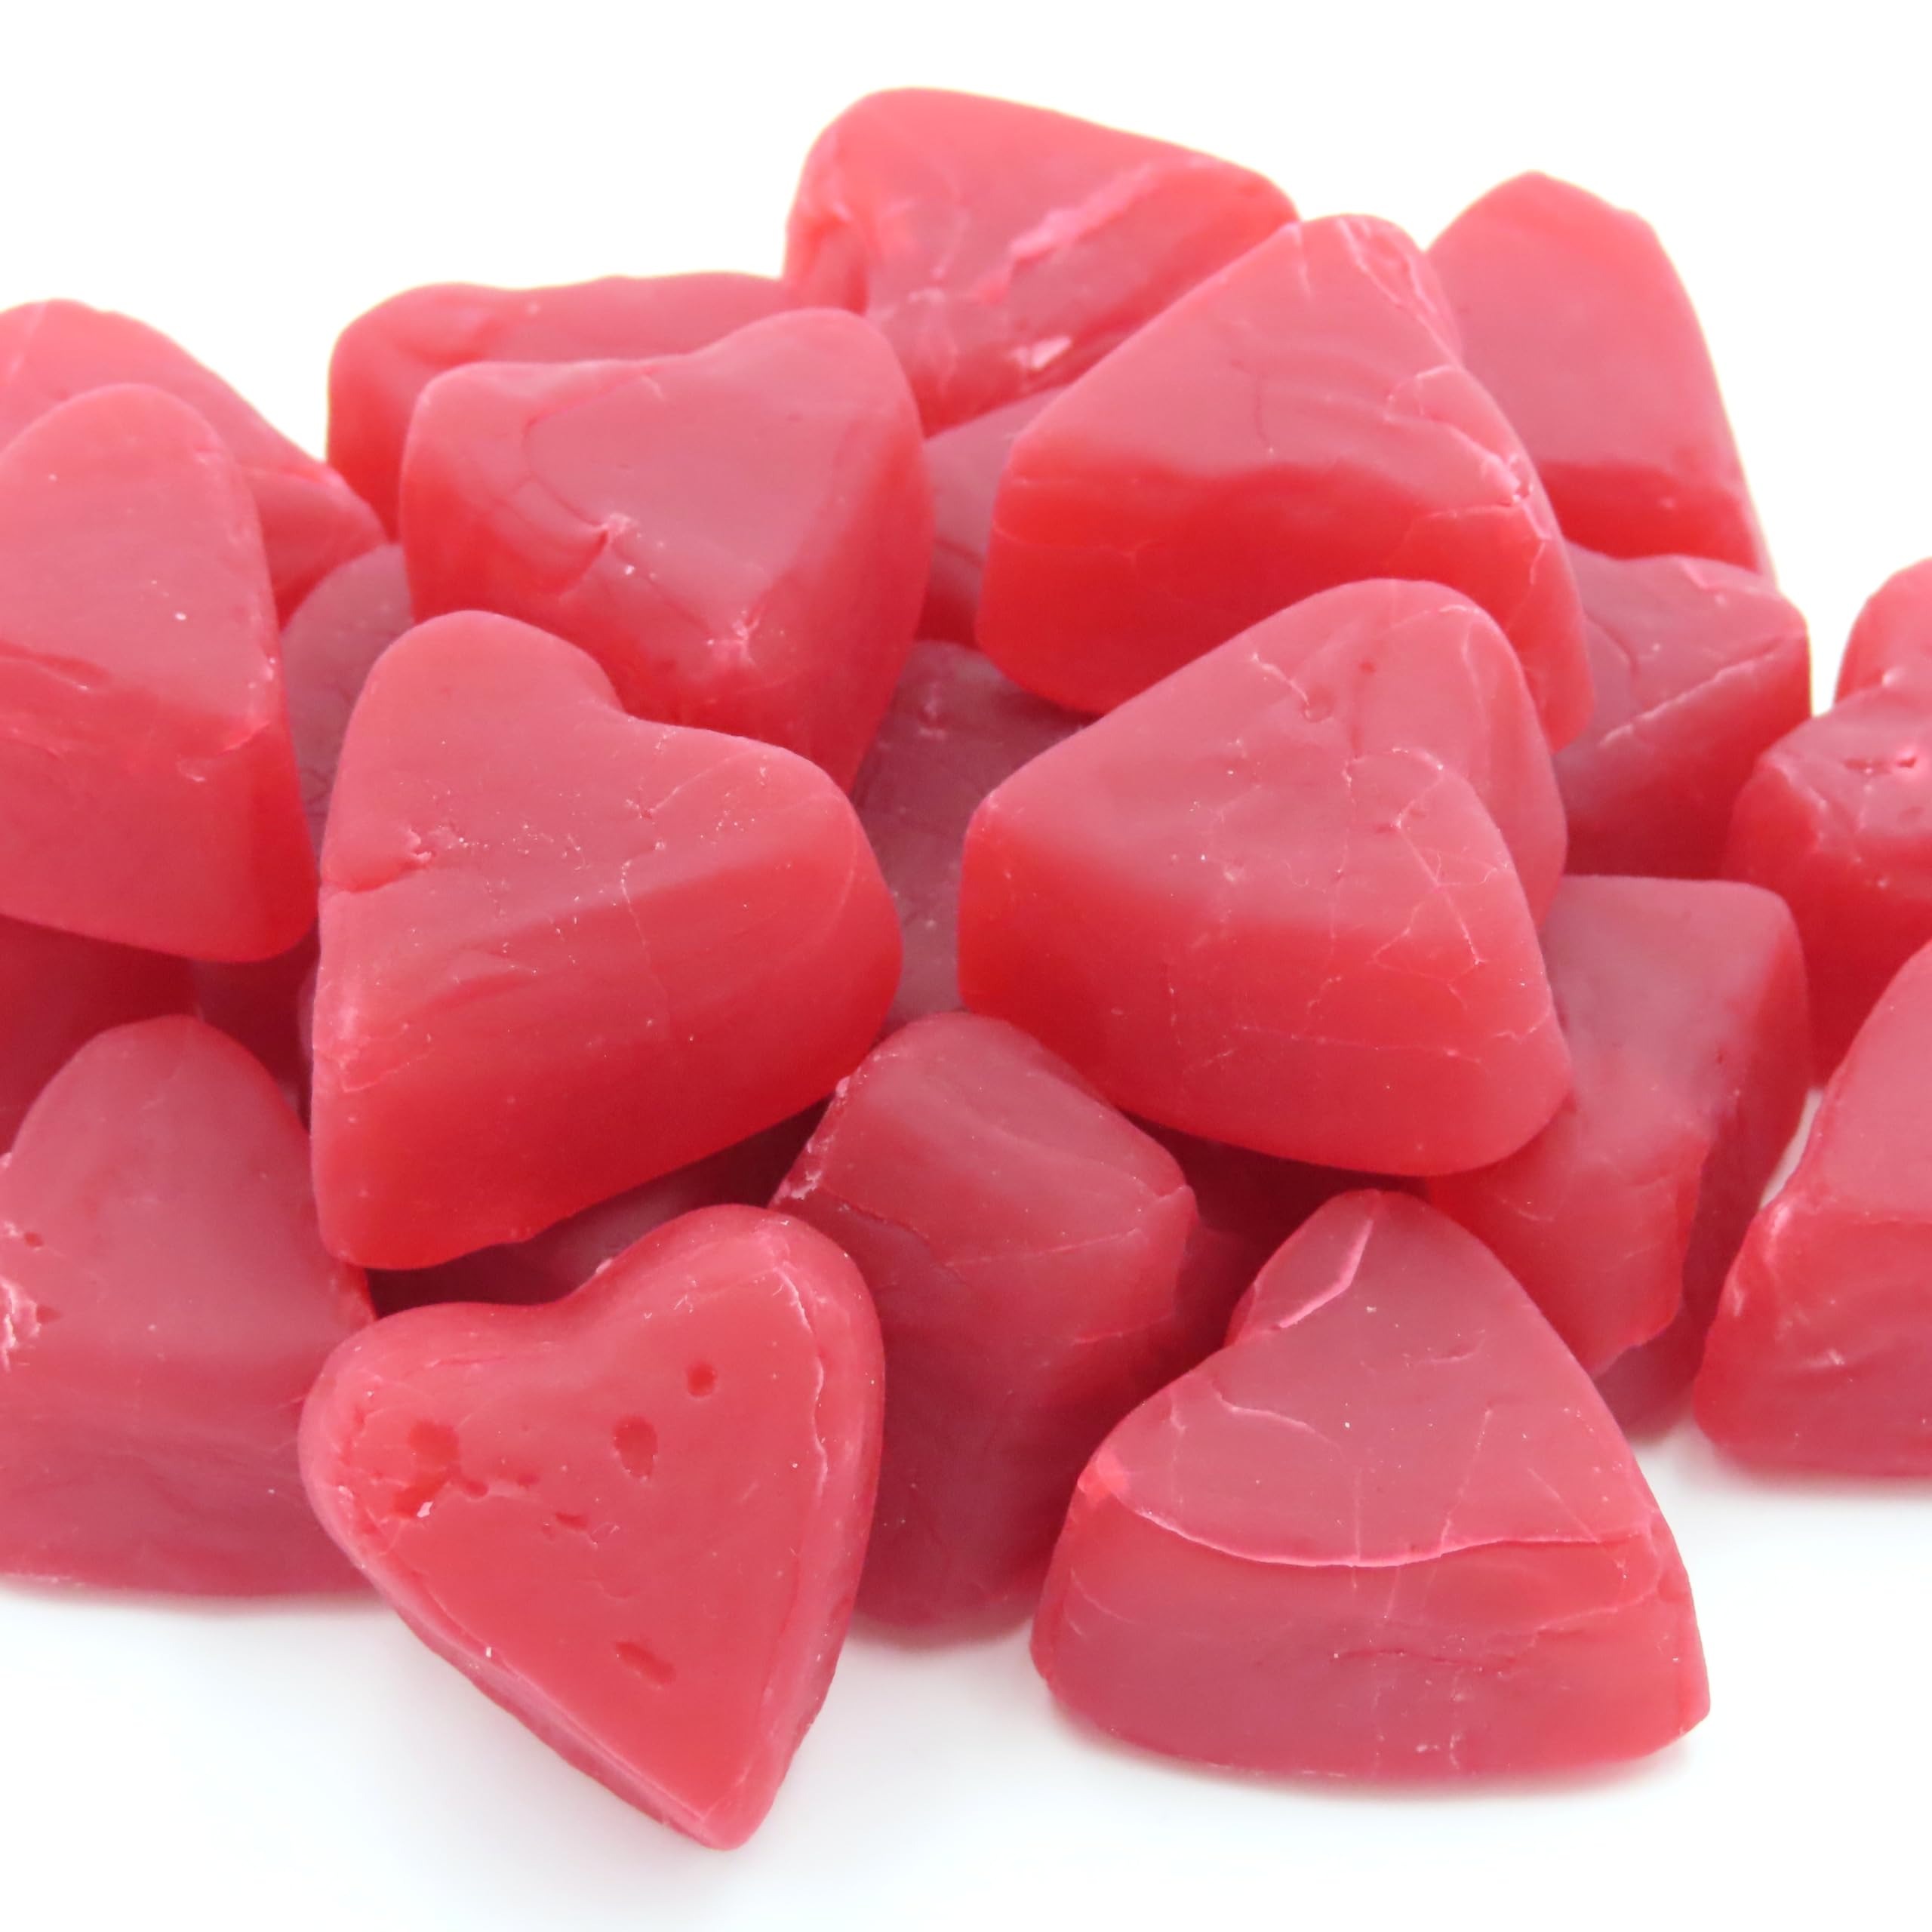
Item Name: Beulah's Cinnamon JuJu Hearts, 10 Pound Package, 400 Pieces of Candy
Bullet Point 1: Spicy Cinnamon Flavor
Bullet Point 2: Soft, Plump, Chewy
Bullet Point 3: Fresh & Delicious
Product Description: Packaged in bulk, these Valentine Cinnamon JuJu Hearts are a great snack. Share with family and friends or enjoy for yourself.
Value: 160.0
Unit: Ounce

Price: 60.54